Southern Cross Expedition

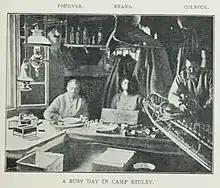
Scene from a hut at Camp Ridley, with Fougner, Evans, and Colbeck.

His later chronicle of the expedition was critical of aspects of Borchgrevink's leadership, but defended the expedition's scientific achievements. In 1901, Bernacchi would return to Antarctica as a physicist on Scott's "Discovery" expedition. Another of Borchgrevink's men who later served Scott's expedition, as commander of the relief ship , was William Colbeck, who held a lieutenant's commission in the Royal Naval Reserve. In preparation for the Southern Cross Expedition, Colbeck had taken a course in magnetism at Kew Observatory.